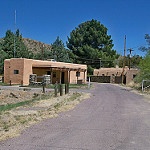
Label: buildings